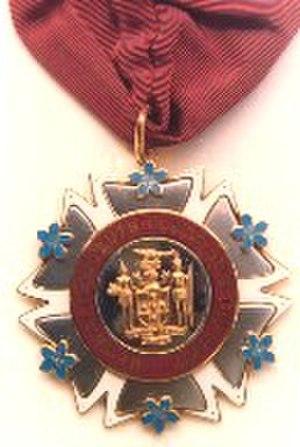
L'ordre du Mérite jamaïcain est un ordre honorifique civil de Jamaïque. Il est le troisième ordre le plus élevé dans le système honorifique jamaïcain, et est décerné aux citoyens jamaïcains qui se sont distingués dans les domaines des sciences et des arts.